Michael Steele (musician)

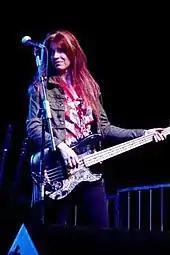
Steele performing

In mid-1983, Steele replaced Annette Zilinskas in the Bangles, a then little-known group. At this point, Steele was solely the band's bassist with no released compositions: her only live lead vocal at this time was on the band's cover of the Yardbirds' version of "I'm Not Talkin'" by Mose Allison. Steele was the oldest member of the band.